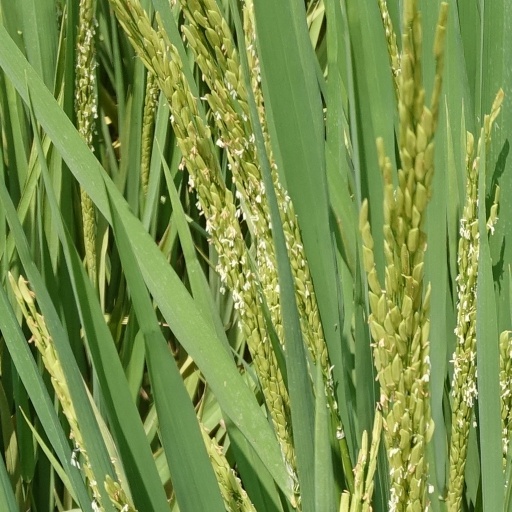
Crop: rice